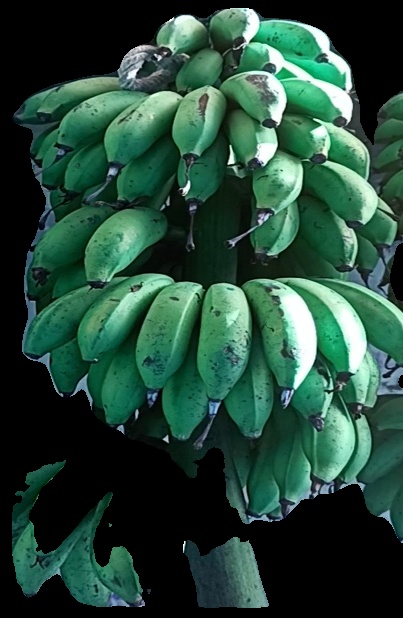
Variety: rasbale
Grade: grade2